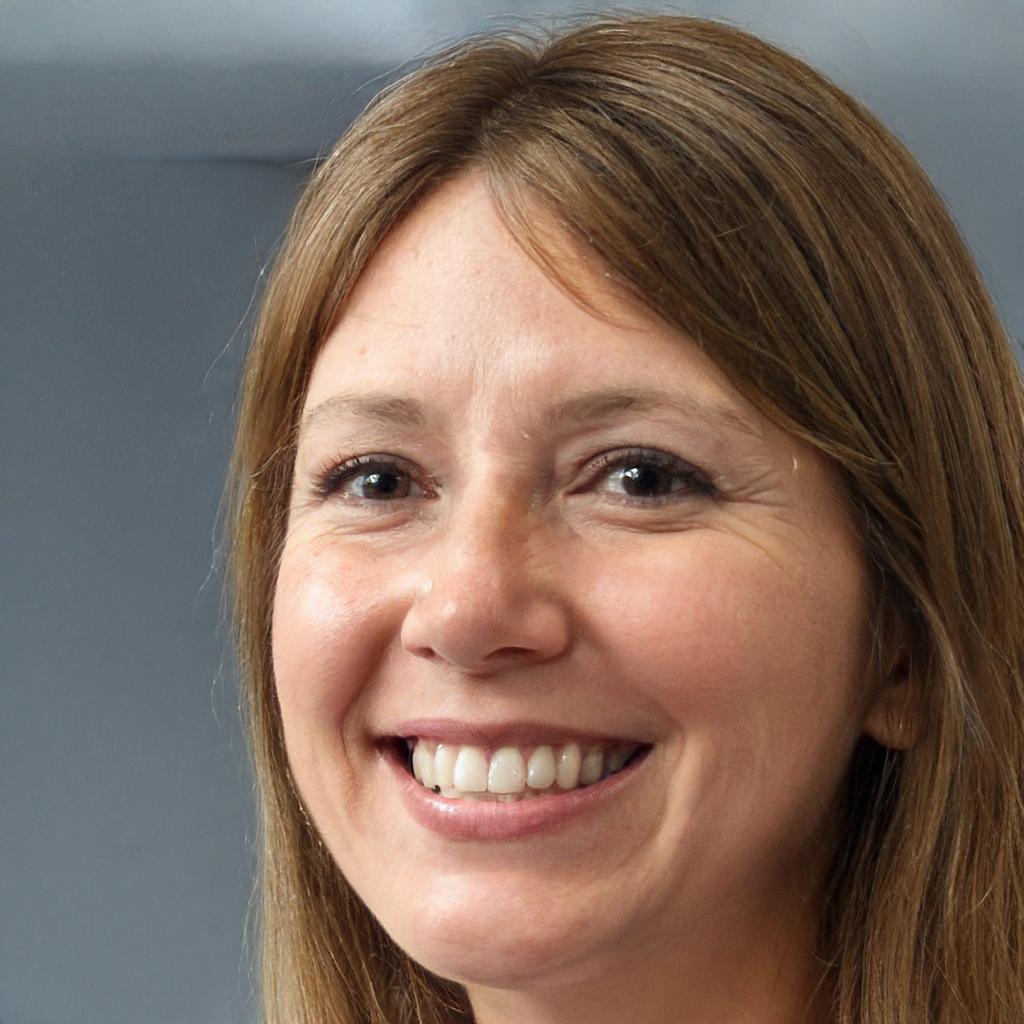
Gender: Female